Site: brandenburg
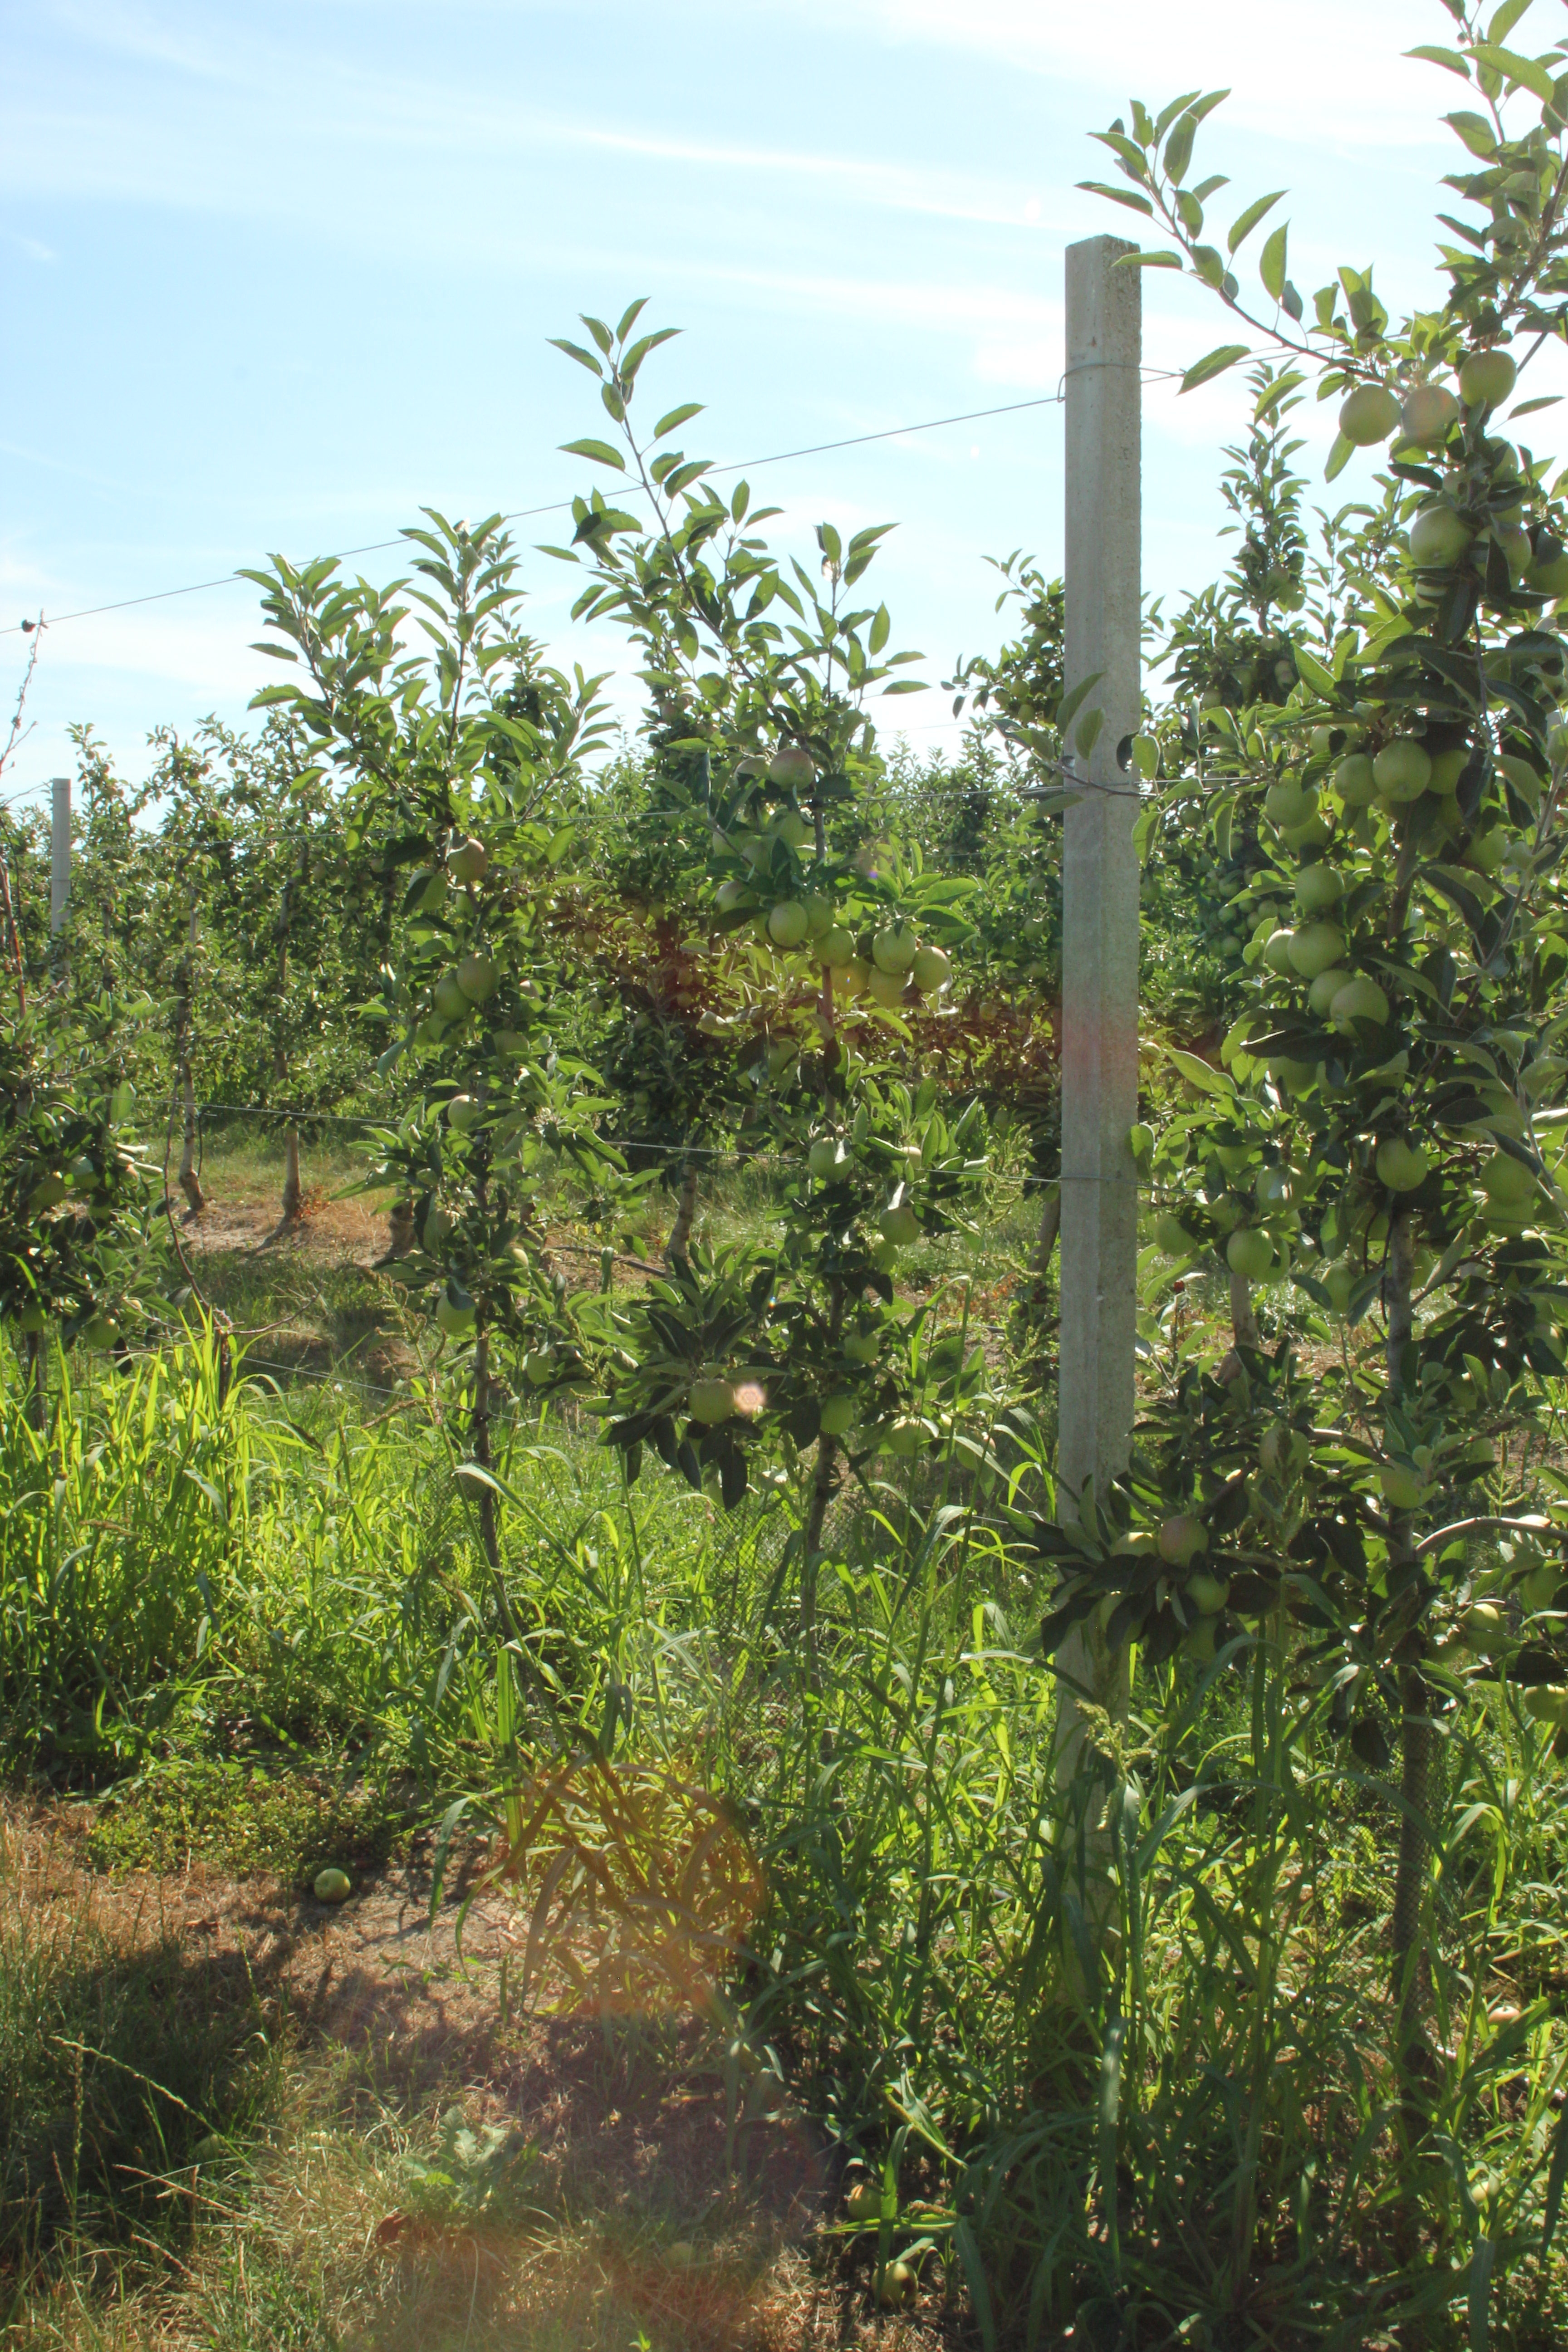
Growth stage (BBCH 77): Development of fruit